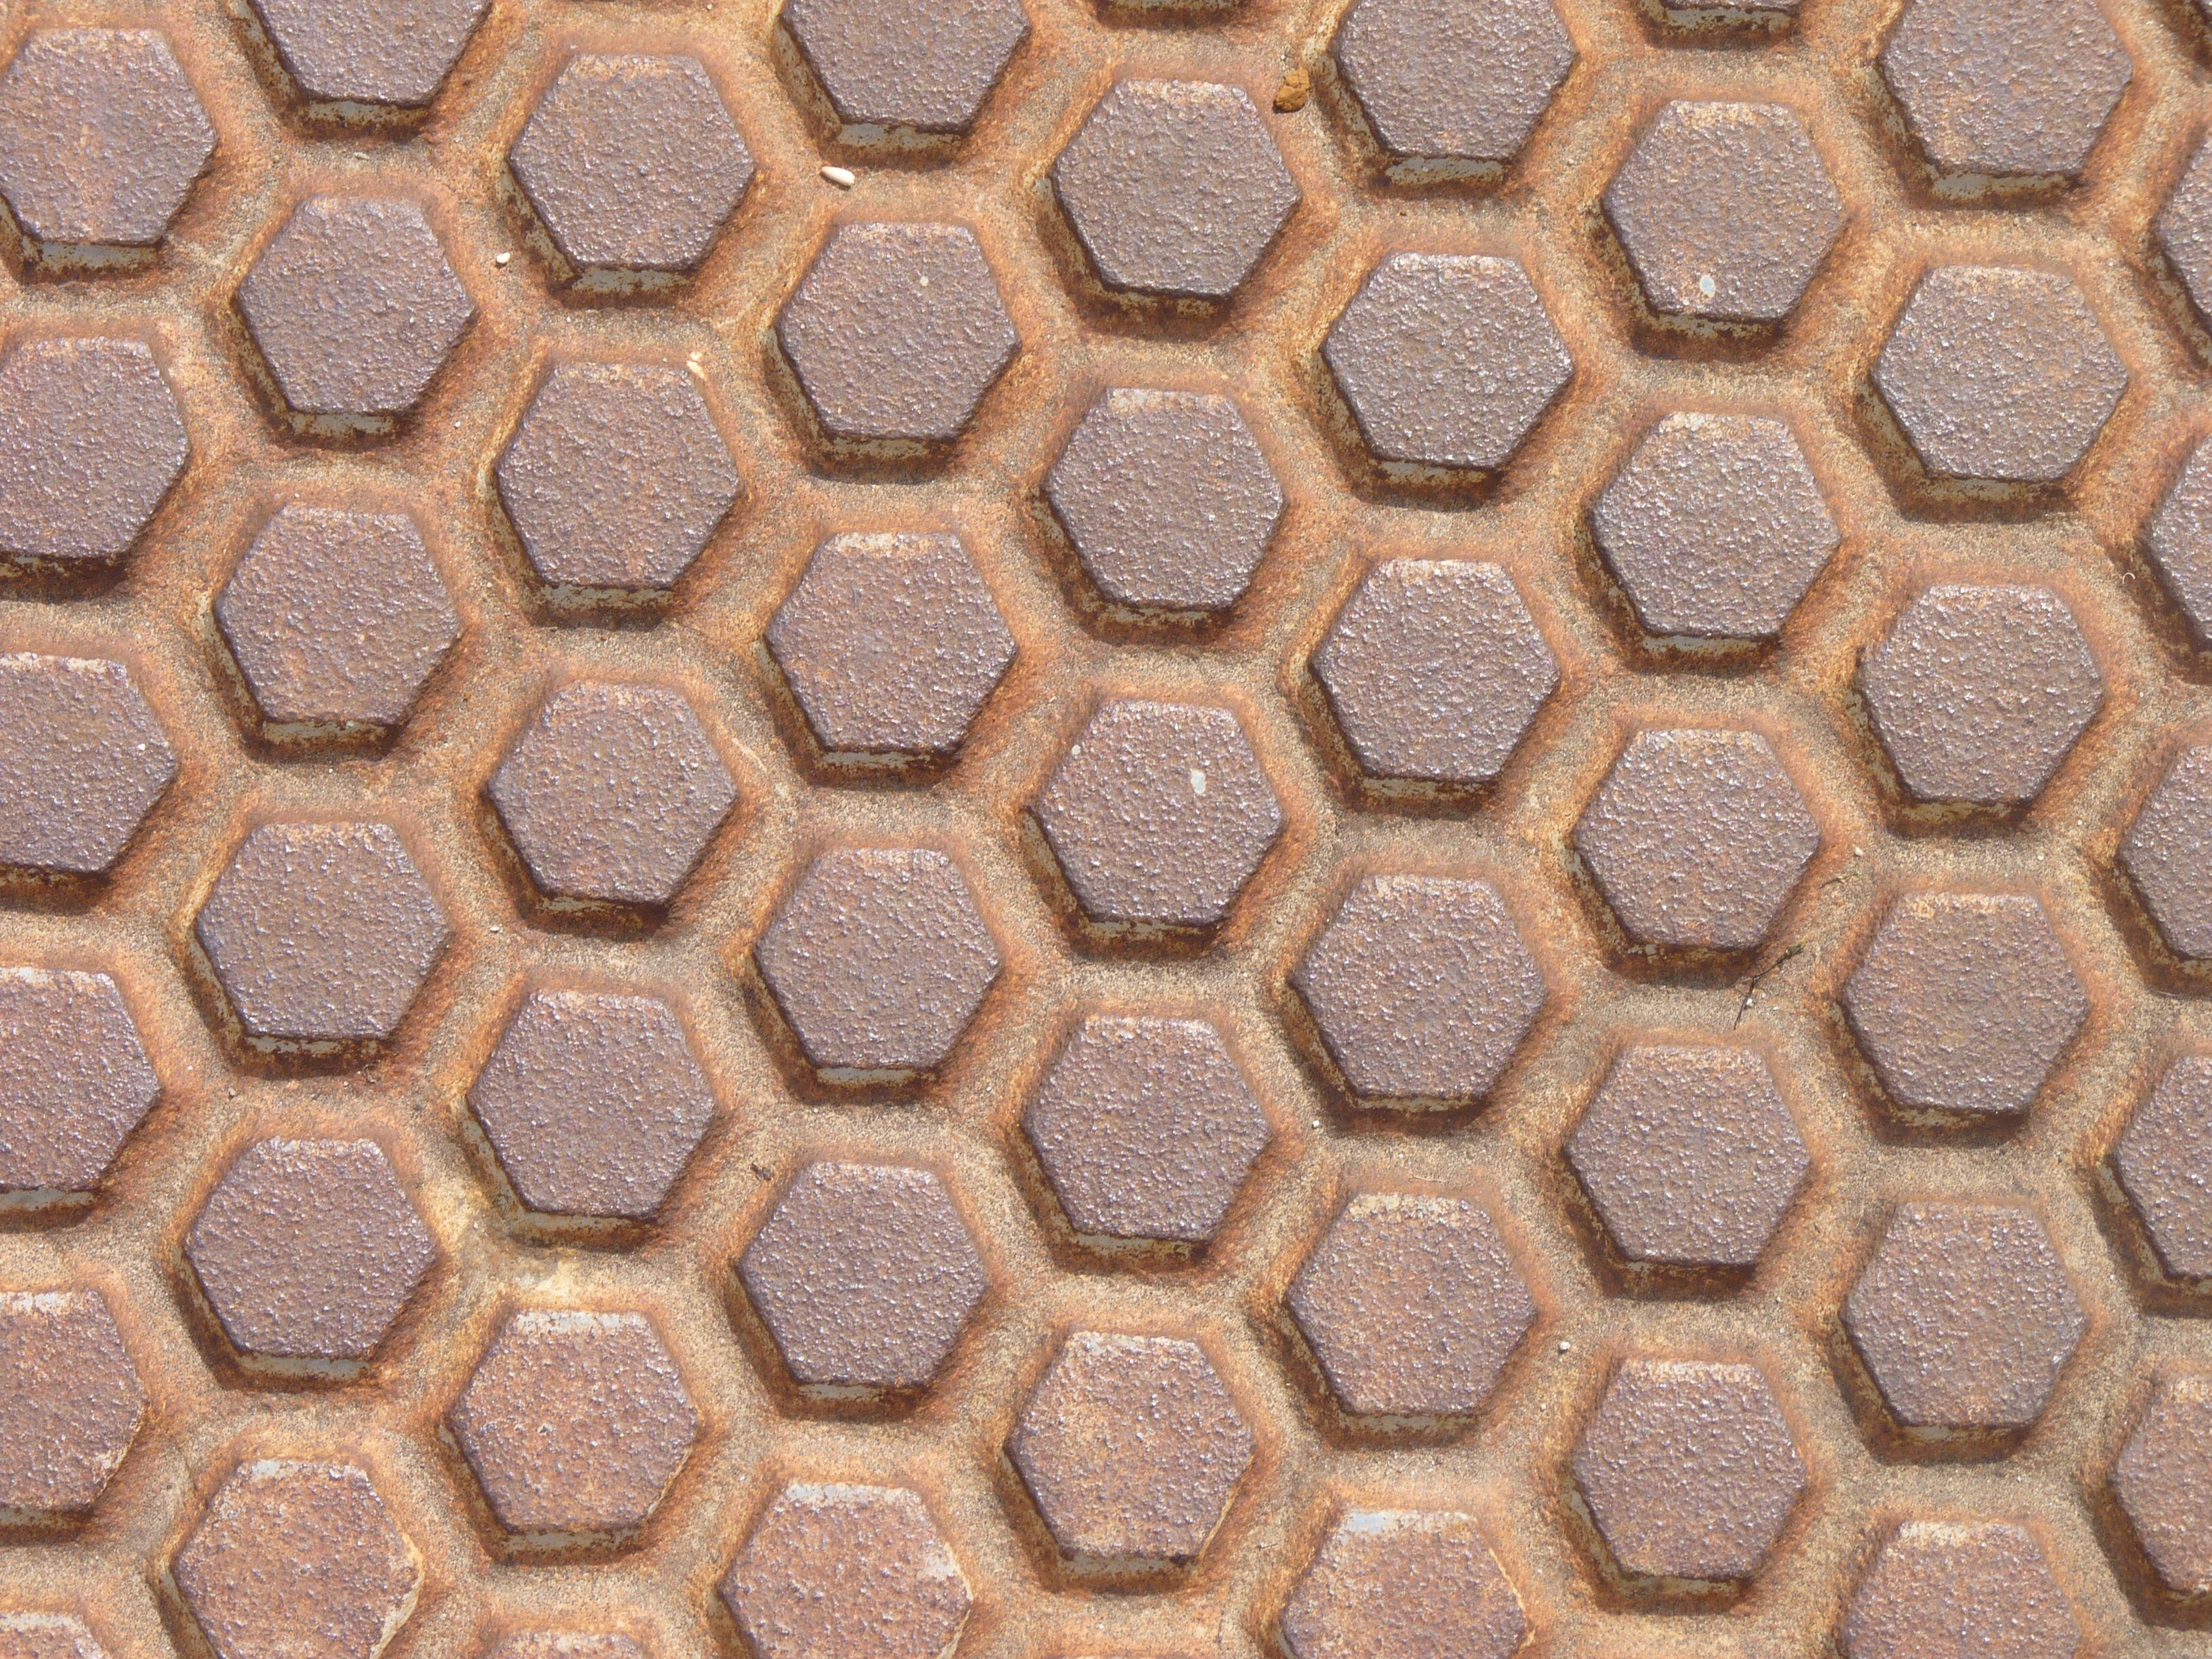
texture, floor, cobblestone, pattern, metal, brick, material, circle, art, design, rusted, hexagon, honeycomb, stainless, form, flooring